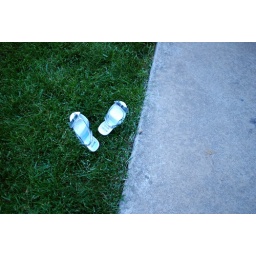
my brother's senior prom is tonight. she threw her shoes in the grass to climb up on the boat